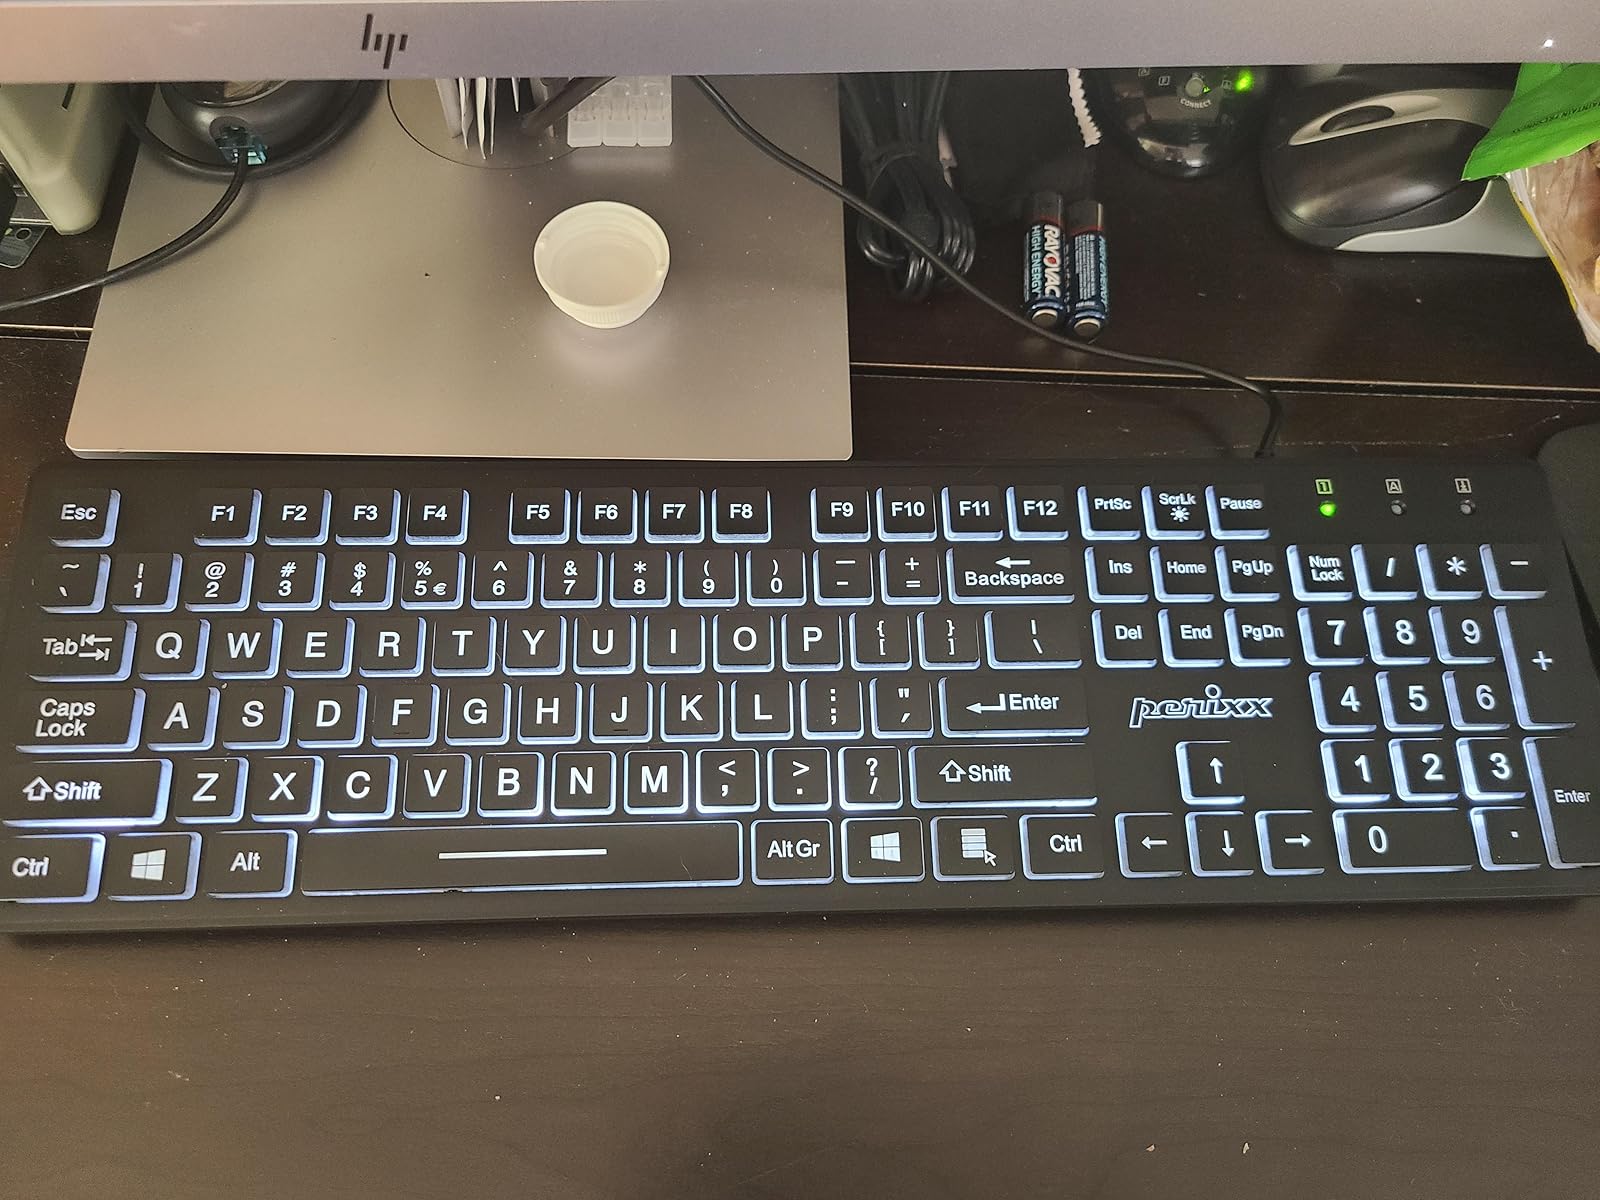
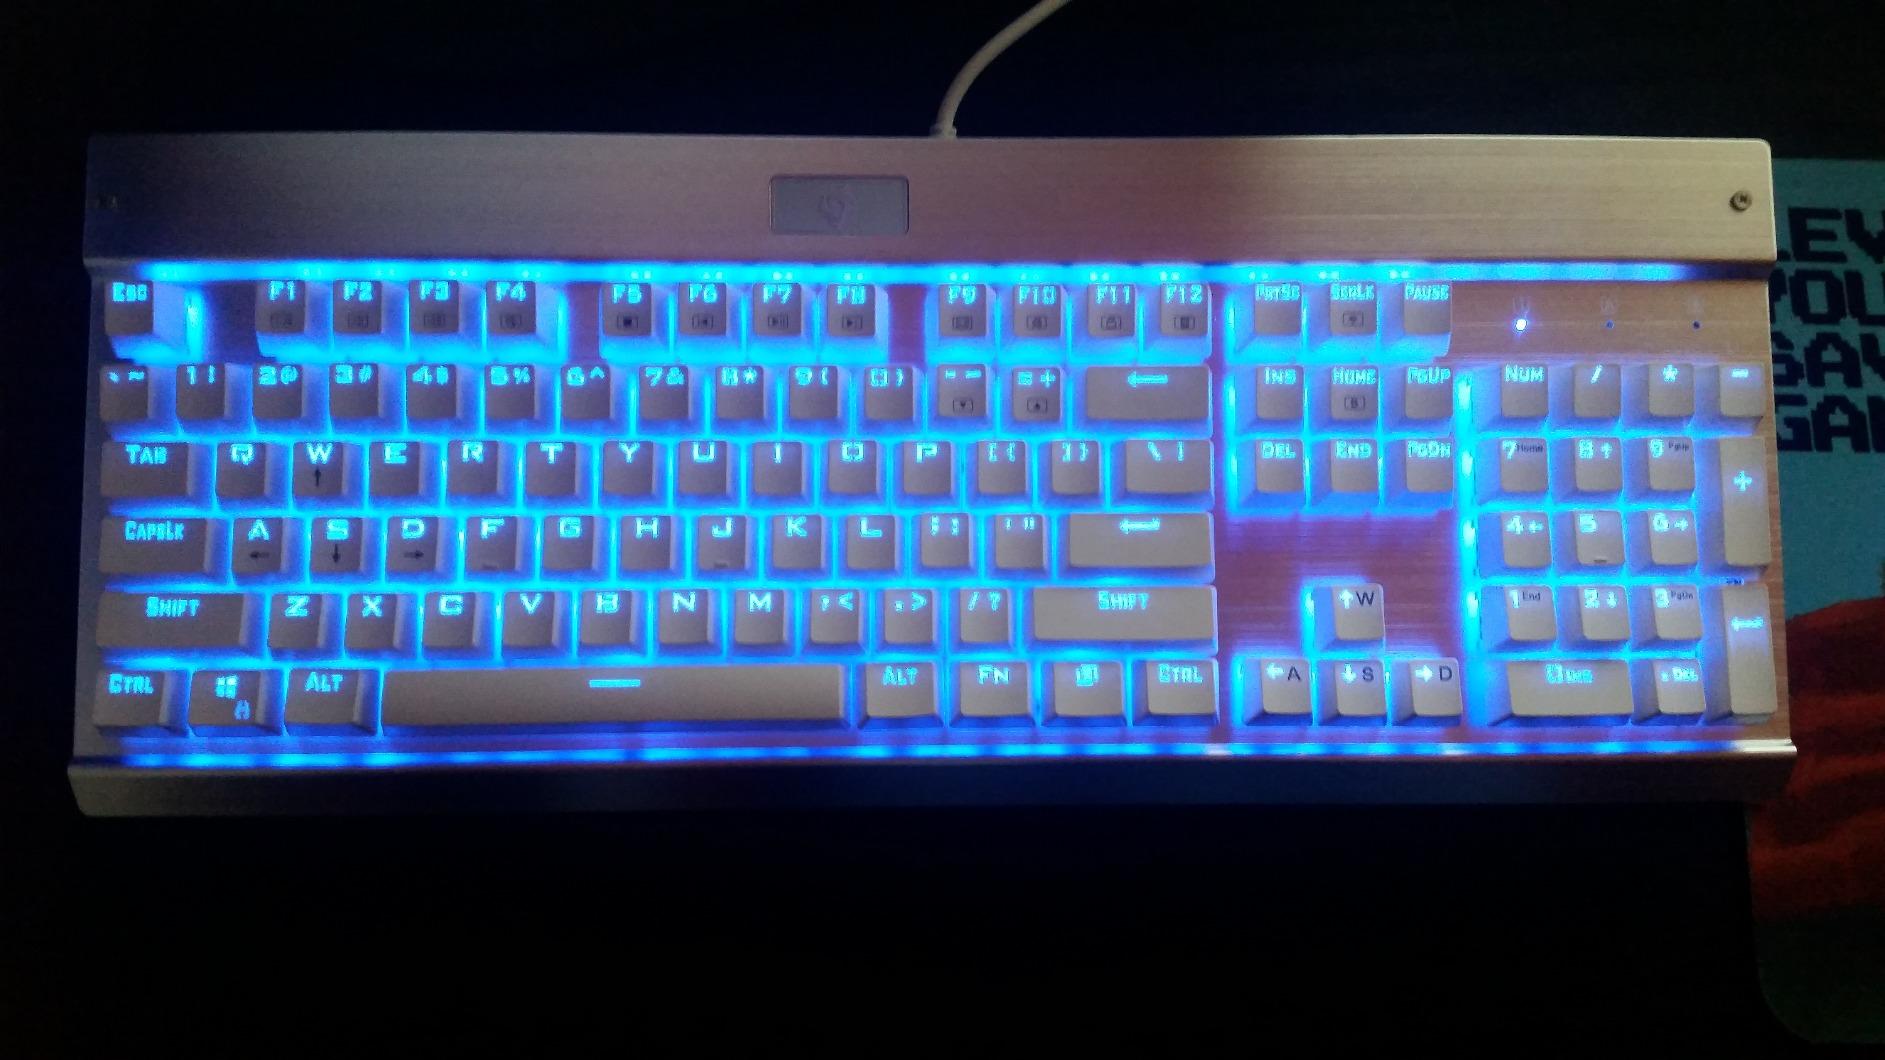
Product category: keyboard
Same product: no